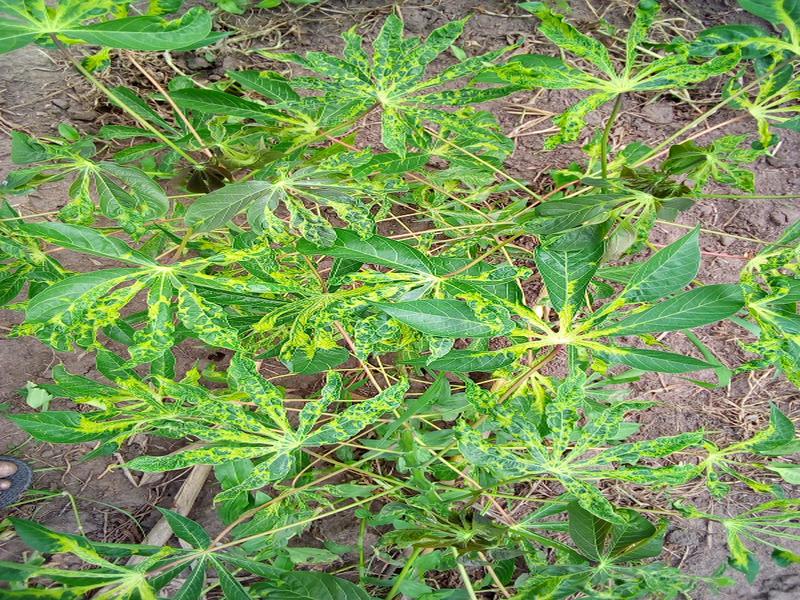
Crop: cassava
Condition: mosaic_disease